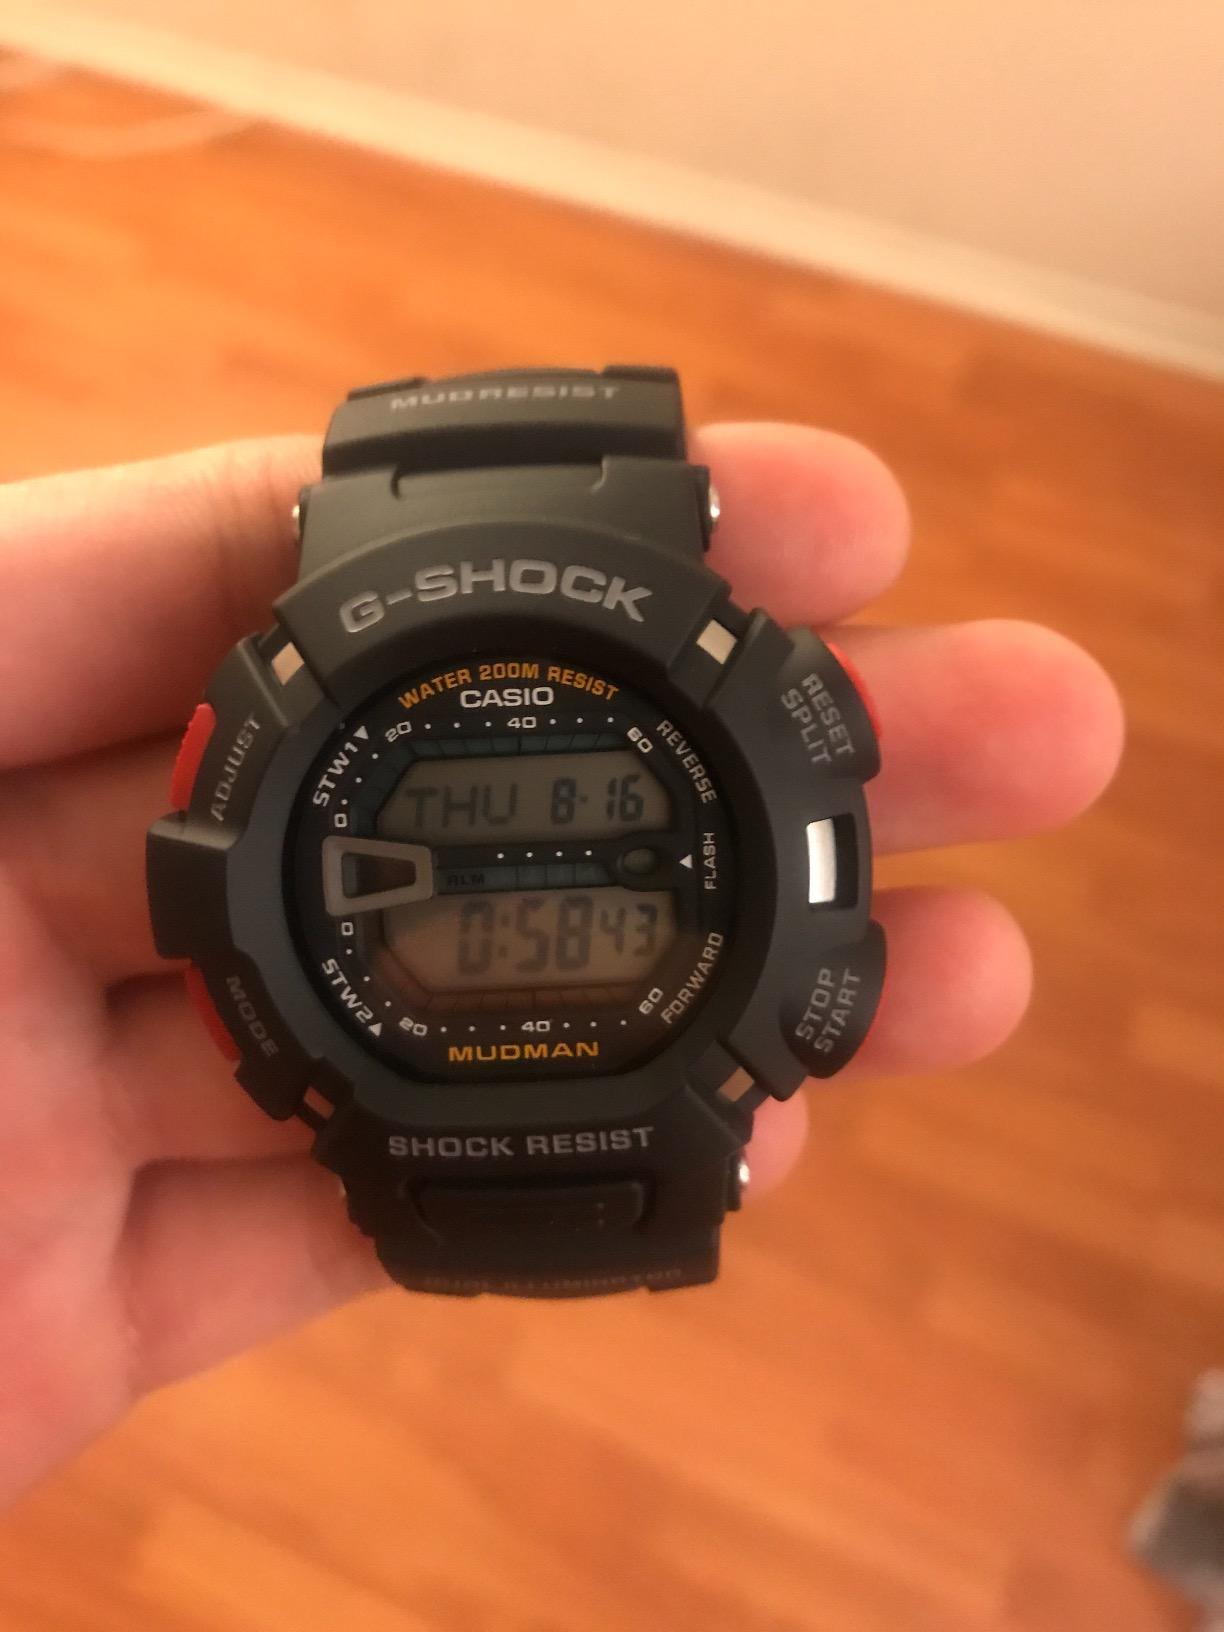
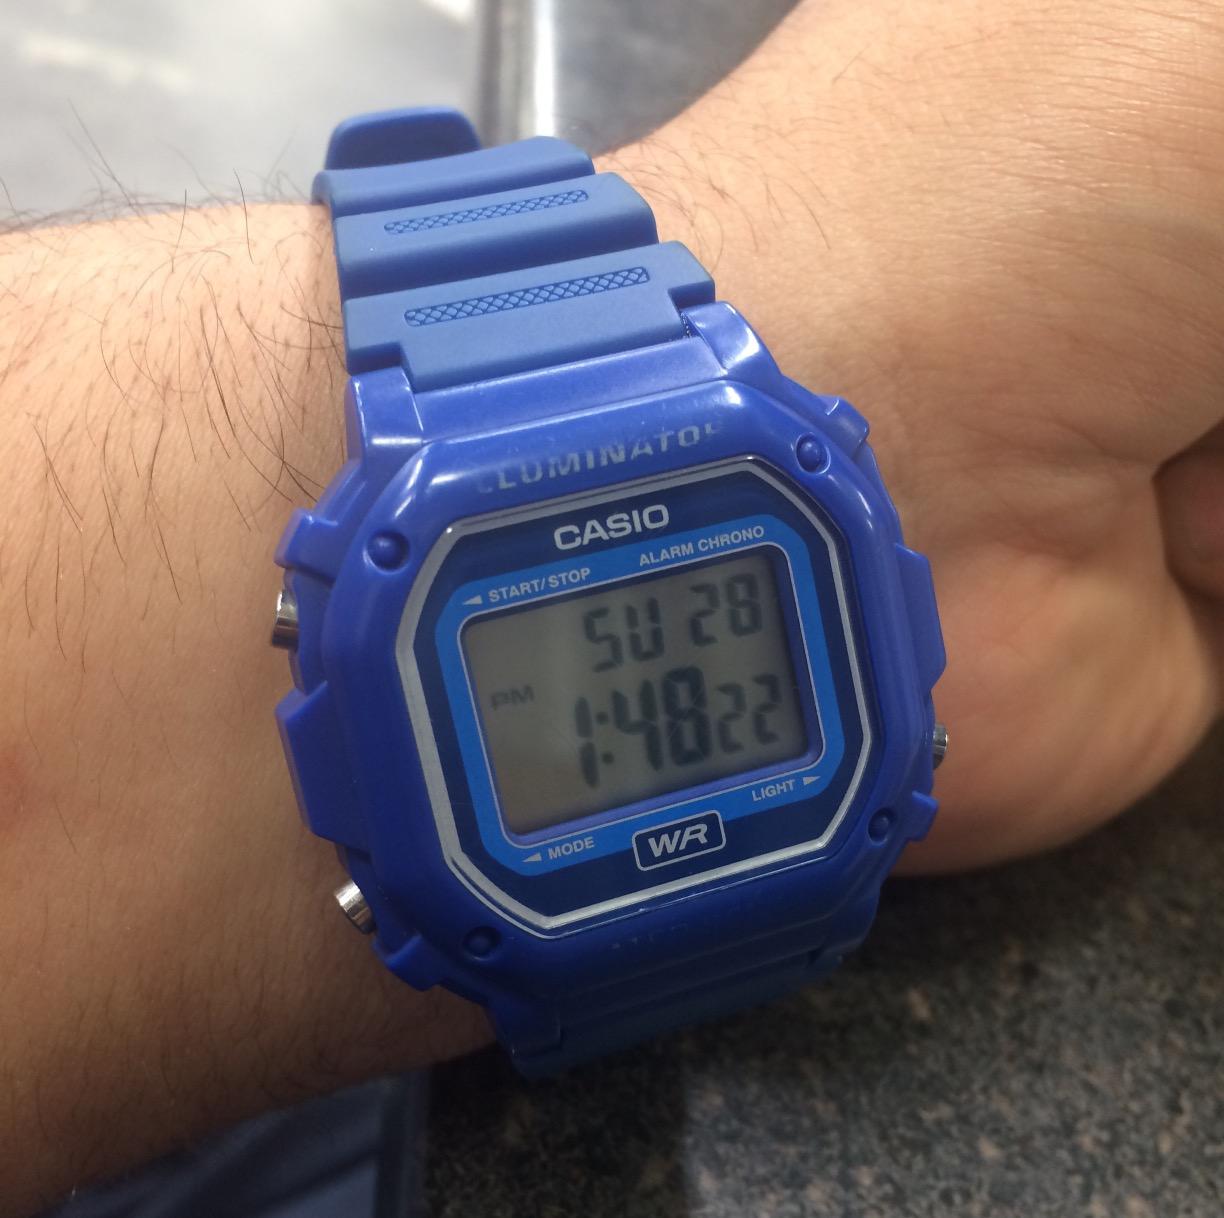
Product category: accessories_watch
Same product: no